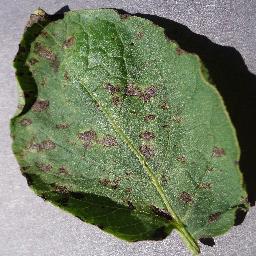
Label: Potato___Early_blight